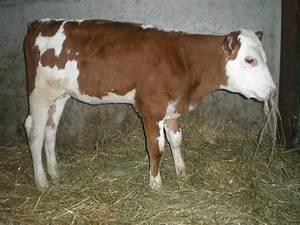
cow